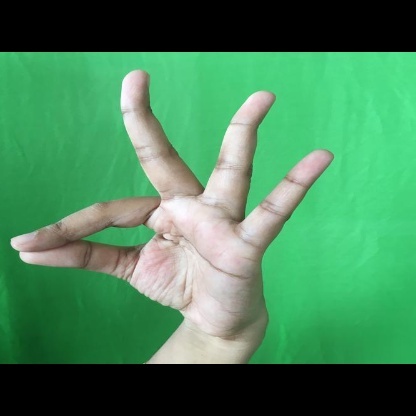
Mudra: Hamsasyam